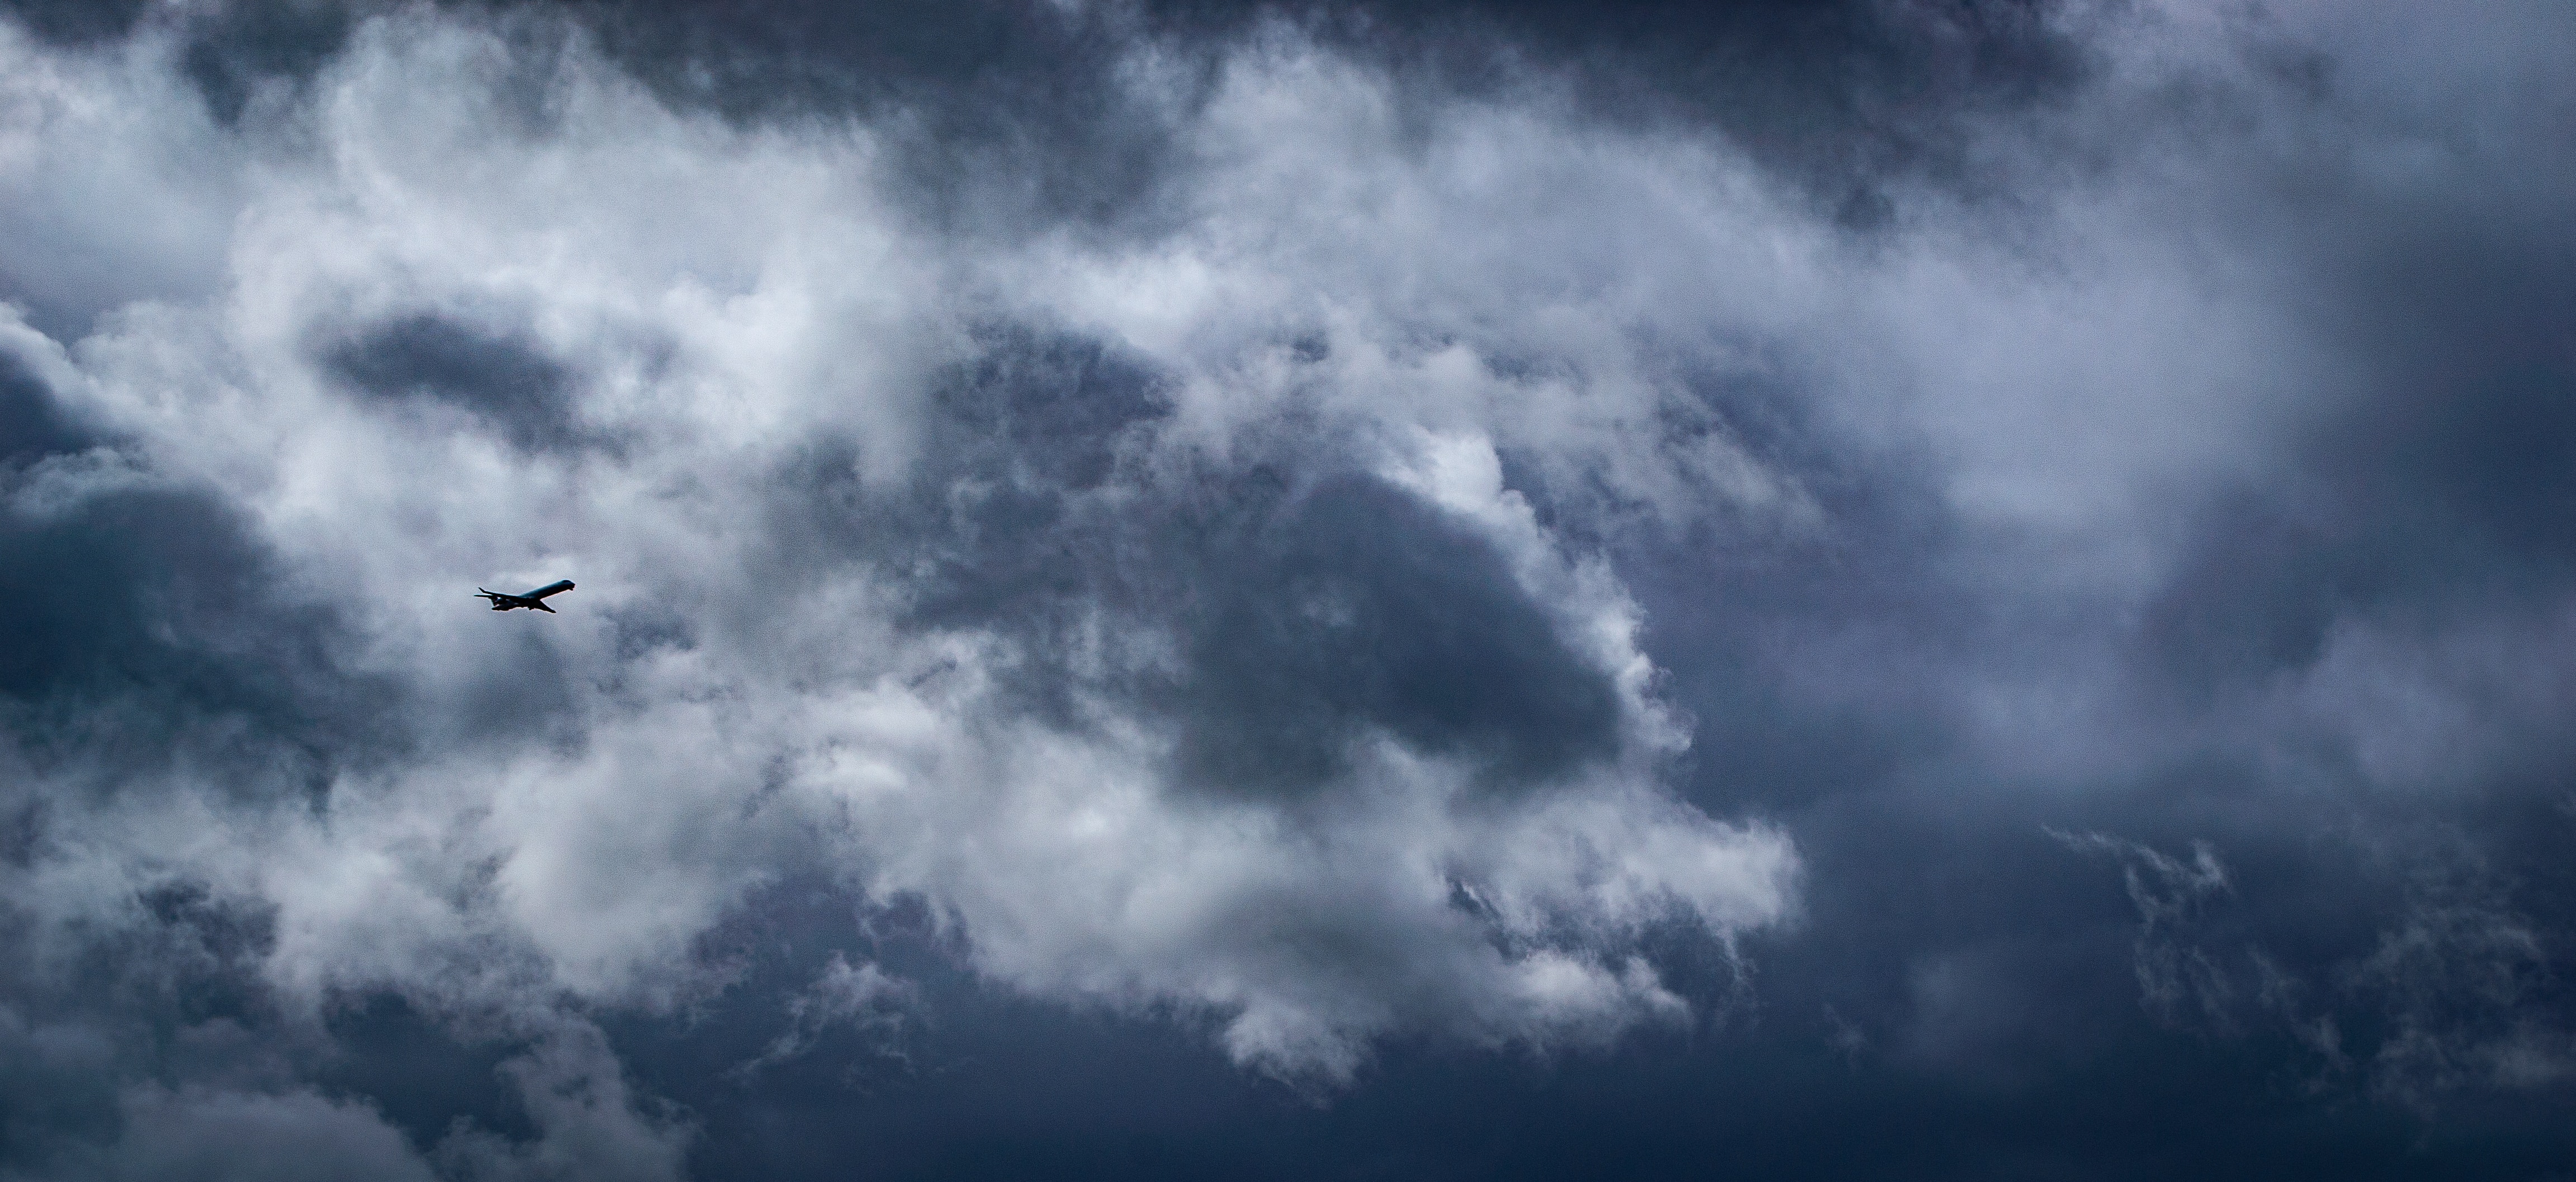
sky, cloud, daytime, nature, atmosphere, blue, atmospheric phenomenon, cumulus, meteorological phenomenon, wing, space, darkness, evening, bird